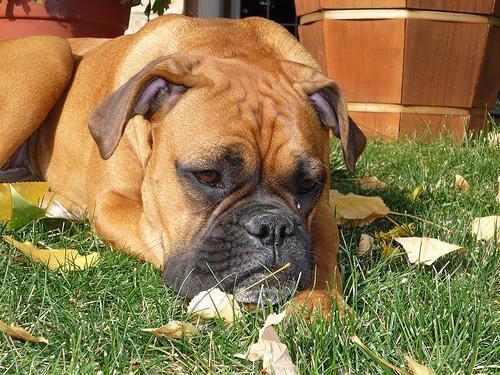
boxer